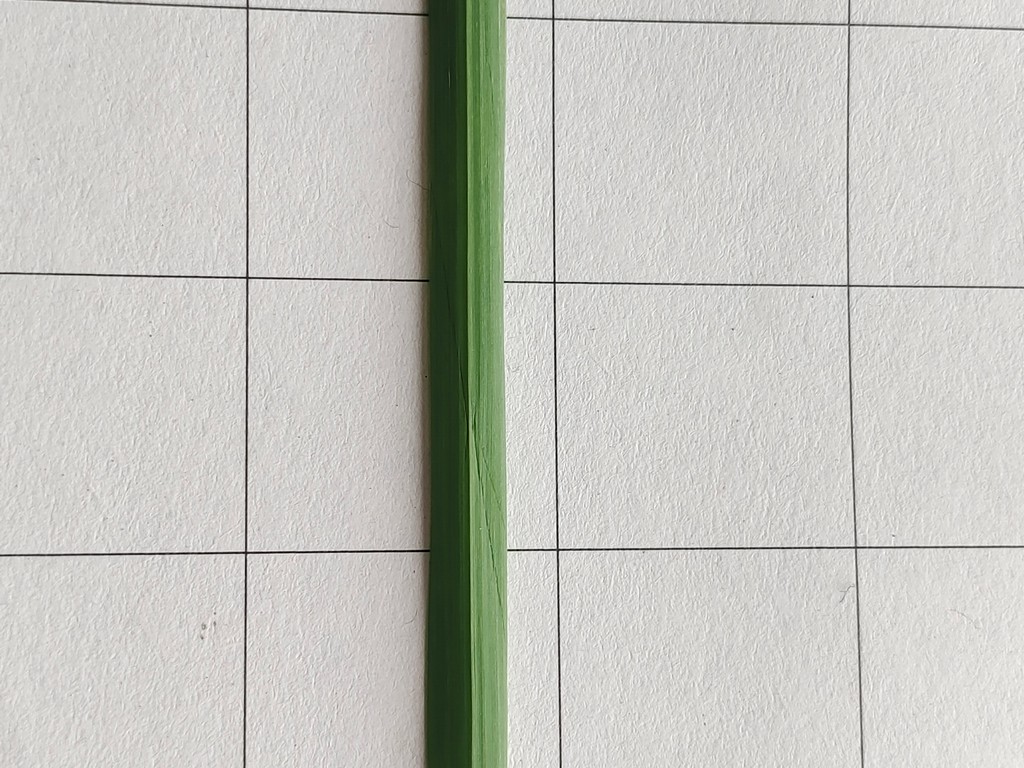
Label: Healthy